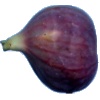
Label: fig